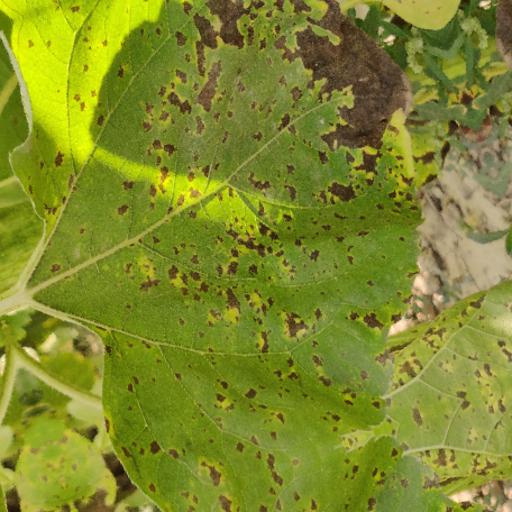
Label: Leaf_scars